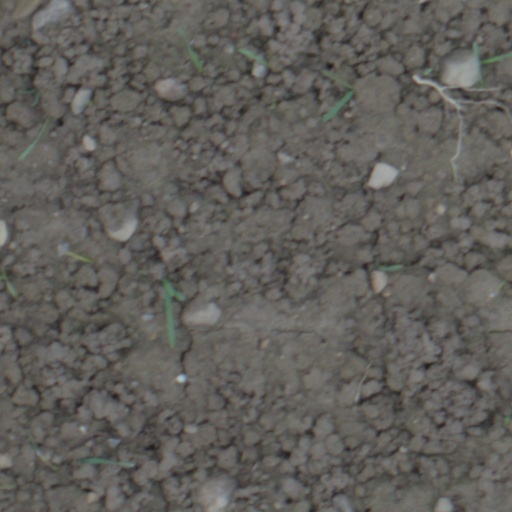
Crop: wheat